1100 Peachtree

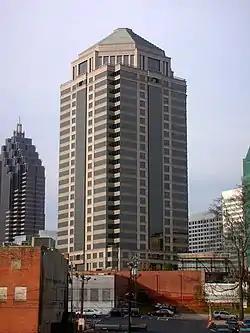
1100 Peachtree

1100 Peachtree Street is one of the prominent buildings of Midtown Atlanta, Georgia.